The Rebound (2016 film)

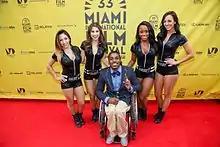
Jeremie Thomas and the Miami Heat dancers at the 2016 Miami International Film Festival presentation of the documentary.

The Rebound (originally titled "The Rebound: A Wheelchair Basketball Story)" is a 2016 sports documentary film directed by Shaina Koren Allen, starring adaptive athletes Mario Moran, Jeremie "Phenom" Thomas, Orlando Carrillo of the Miami Heat Wheels wheelchair basketball team. The film follows the team's quest for the national championship. It features appearances from coaches, Paralympic athletes, and family members.